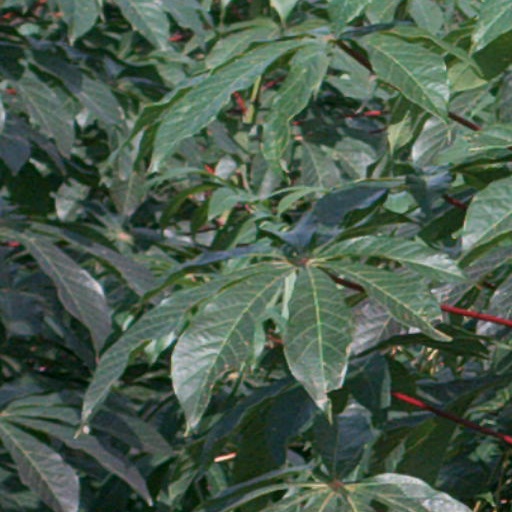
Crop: cassava